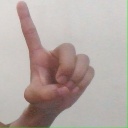
अक्षर: ड